West of Scotland F.C.

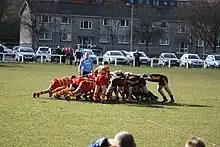
West of Scotland FC (in red and yellow) scrum

The Second XV play in the BT National Reserve League Division 2 – and the 2A XV play in BT West Reserve League Division 1.